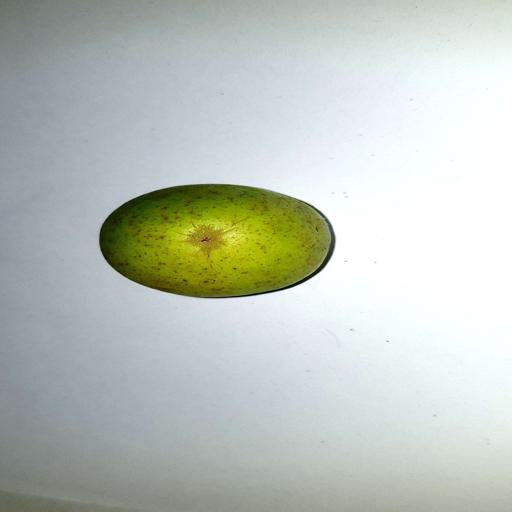
Label: healthy